Hostile abdomen

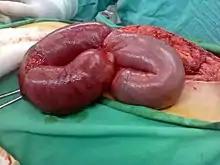
An individual experiencing severe bowel obstruction as a result of her previous appendectomy surgery.

Long-term complications may include bowel obstruction, persistent sepsis, incisional hernia, and short bowel syndrome due to significant bowel resection. Individuals with a hostile abdomen frequently experience a longer and more complicated recovery process compared to standard cases. Overall, while some individuals may remain asymptomatic, others can experience severe symptoms such as bowel strangulation or ischemia.